Amour de Femme

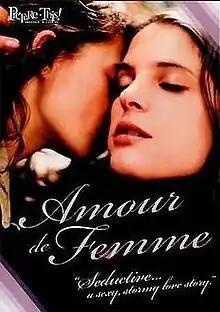
Film cover.

Un amour de femme ("A Woman’s Love"), from the series "Combats de femme", is a 2001 French film directed by Sylvie Verheyde about Jeanne, a married woman who has an affair with a female dance instructor named Marie.